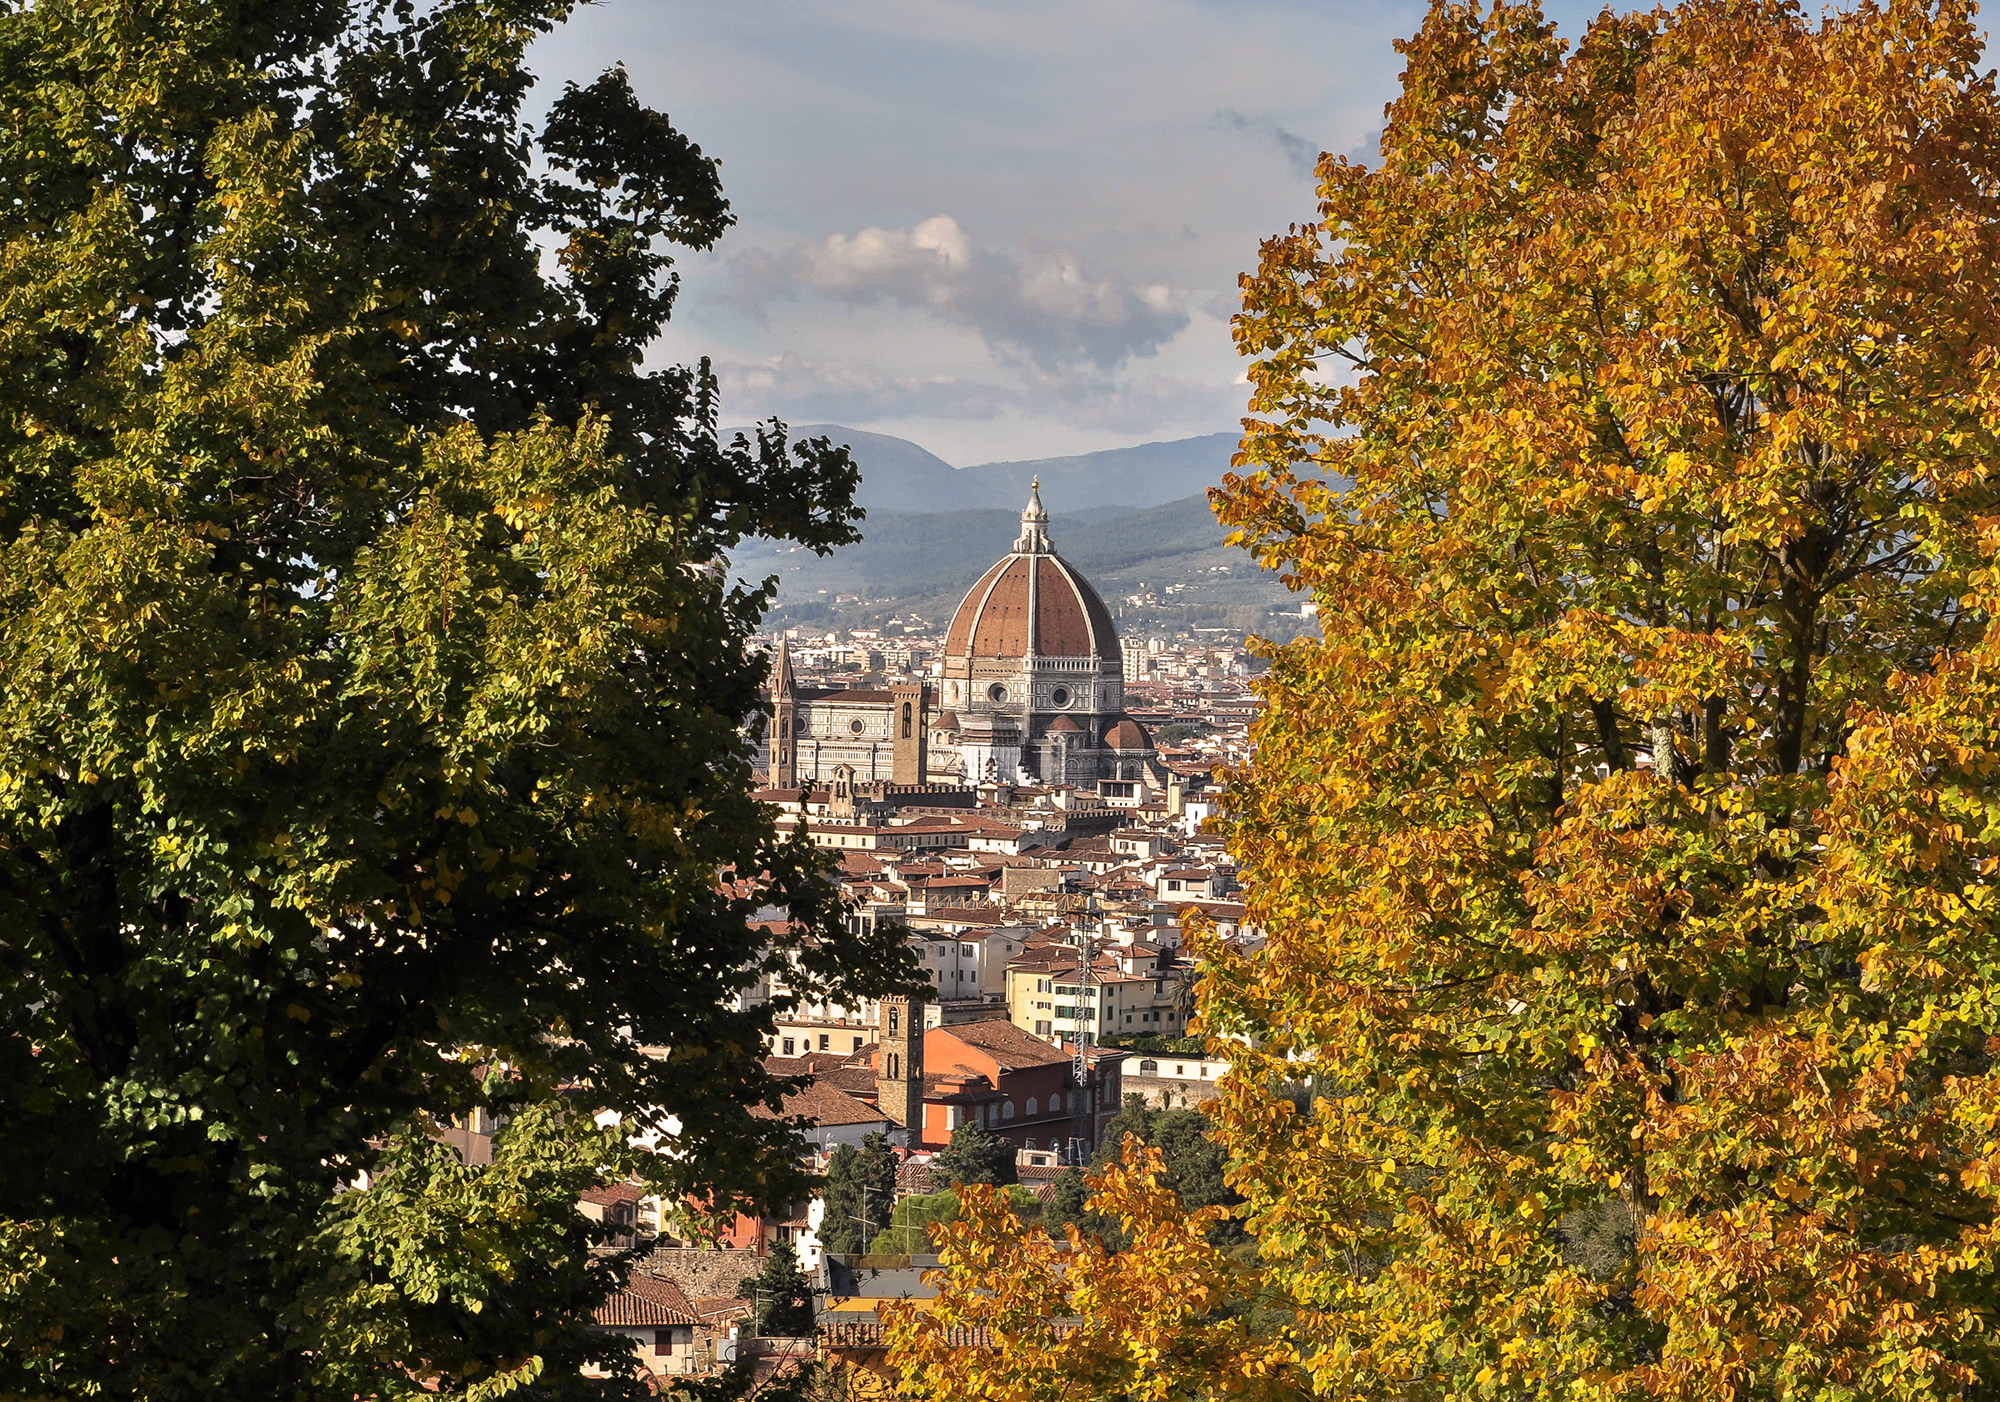
autumn, leaf, nature, sky, tree, woody plant, landmark, plant, city, tourist attraction, landscape, branch, evening